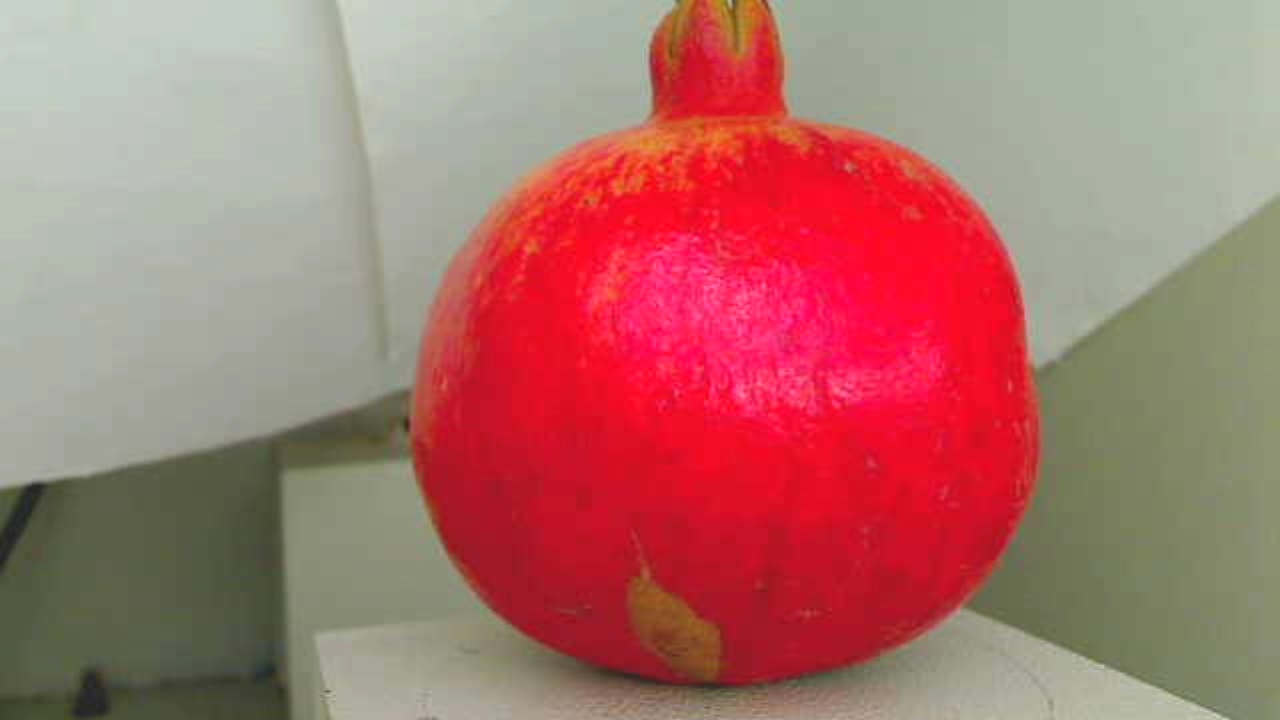
Grade: grade-2
Quality: quality-1